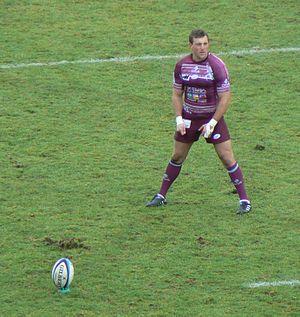
Le rugbyman argentin Alberto Di Bernardo avec le CS Bourgoin-Jallieu tente une pénalité face à l'ASM Clermont Auvergne au stade Marcel-Michelin de Clermont-Ferrand.
Le Championnat de France de rugby à XV 2010-2011 ou Top 14 2010-2011 est la saison 2010-2011 du Championnat de France de rugby à XV, il oppose les quatorze meilleures équipes françaises de rugby à XV. Le championnat débute le 13 août 2010 pour s'achever par une finale fixée au 4 juin 2011 au Stade de France.